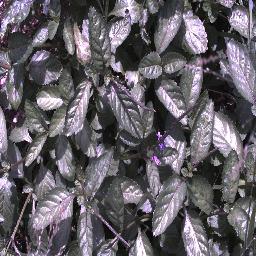
Label: snake_weed